Takeshi Yamada

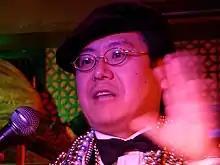
Takeshi Yamada in 2007

Yamada was born Osaka, Japan, in 1960. He began painting at the age of 12, and decided to become an artist at 16. He was an international exchange student at the Osaka University of Arts before moving to the United States in 1983. He studied art at the California College of the Arts and the Maryland Institute College of Art, obtaining his Bachelor of Fine Art degree in 1985. In 1987, he obtained his Master of Fine Art from the University of Michigan School of Art & Design. He had exhibitions at the Neville-Sargent Gallery in Chicago in 1988 and 1991. In 1990, a series of 48 paintings entitled "Divine Comedy: New Orleans Mardi Gras" by Yamada were displayed in the Louisiana State Museum, and later some of them were shown in the Meguro Museum of Art, Tokyo. In 1993, he had a solo exhibition at the Lauren Rogers Museum of Art. He moved to New York City in 2000.